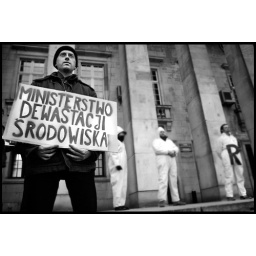
Greenpeace members protesting against building the highway across the Rospuda Valley. Wroclaw, Poland.